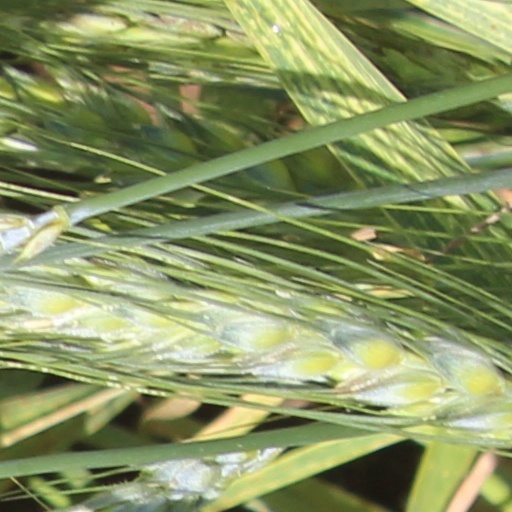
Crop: wheat